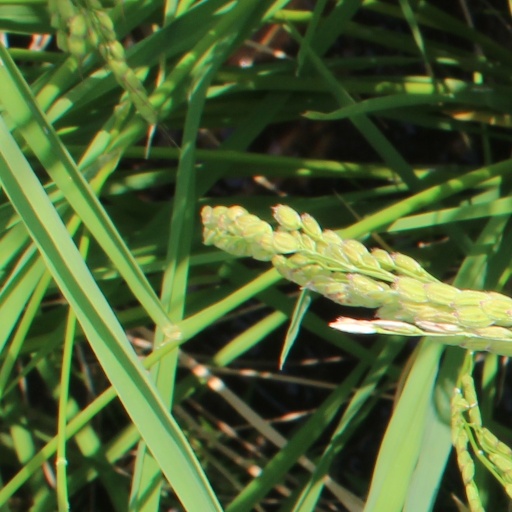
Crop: rice